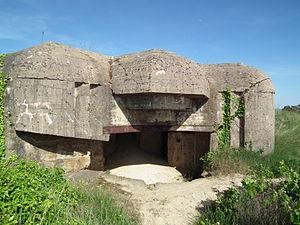
Vestiges du Mur de l'Atlantique à la pointe de Suzac. L'ancien fort de Suzac était chargé de protéger la poche (allemande) de Royan.
La pointe de Suzac est un cap rocheux s'avançant dans l'estuaire de la Gironde. Elle est divisée administrativement entre les communes de Saint-Georges-de-Didonne et de Meschers-sur-Gironde, dans le département de la Charente-Maritime.
L’histoire de Saint-Georges-de-Didonne, cité résidentielle de la proche banlieue de Royan, en Charente-Maritime, est connue grâce à des prospections archéologiques et des sources documentaires. Ancien fief de la Maison de Didonne, puissants seigneurs saintongeais qui portèrent au Moyen Âge le titre de « Princeps », cette cité du Sud-Ouest de la France fut tour à tour le siège d'une forteresse relevant du duché d'Aquitaine, un faubourg de pêcheurs et de pilotes-lamaneurs travaillé par la Réforme protestante, puis une importante station balnéaire à partir des XIXᵉ siècle et XXᵉ siècle.
Le fort de Suzac est un ensemble de fortifications militaires édifiées sur la pointe de Suzac, sur la commune de Saint-Georges-de-Didonne.
Meschers-sur-Gironde est une commune du Sud-Ouest de la France, située dans le département de la Charente-Maritime. Ses habitants sont appelés les Michelais et les Michelaises.